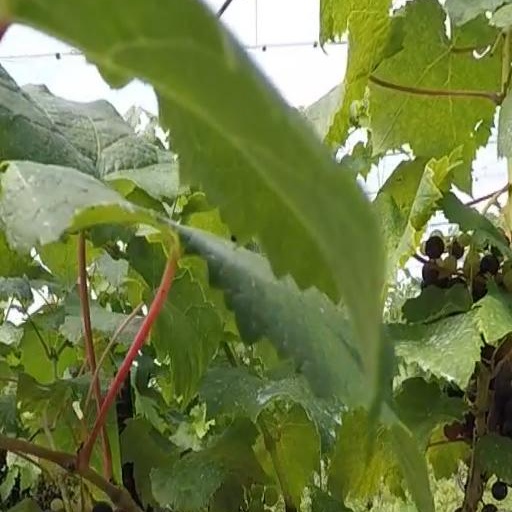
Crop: grape